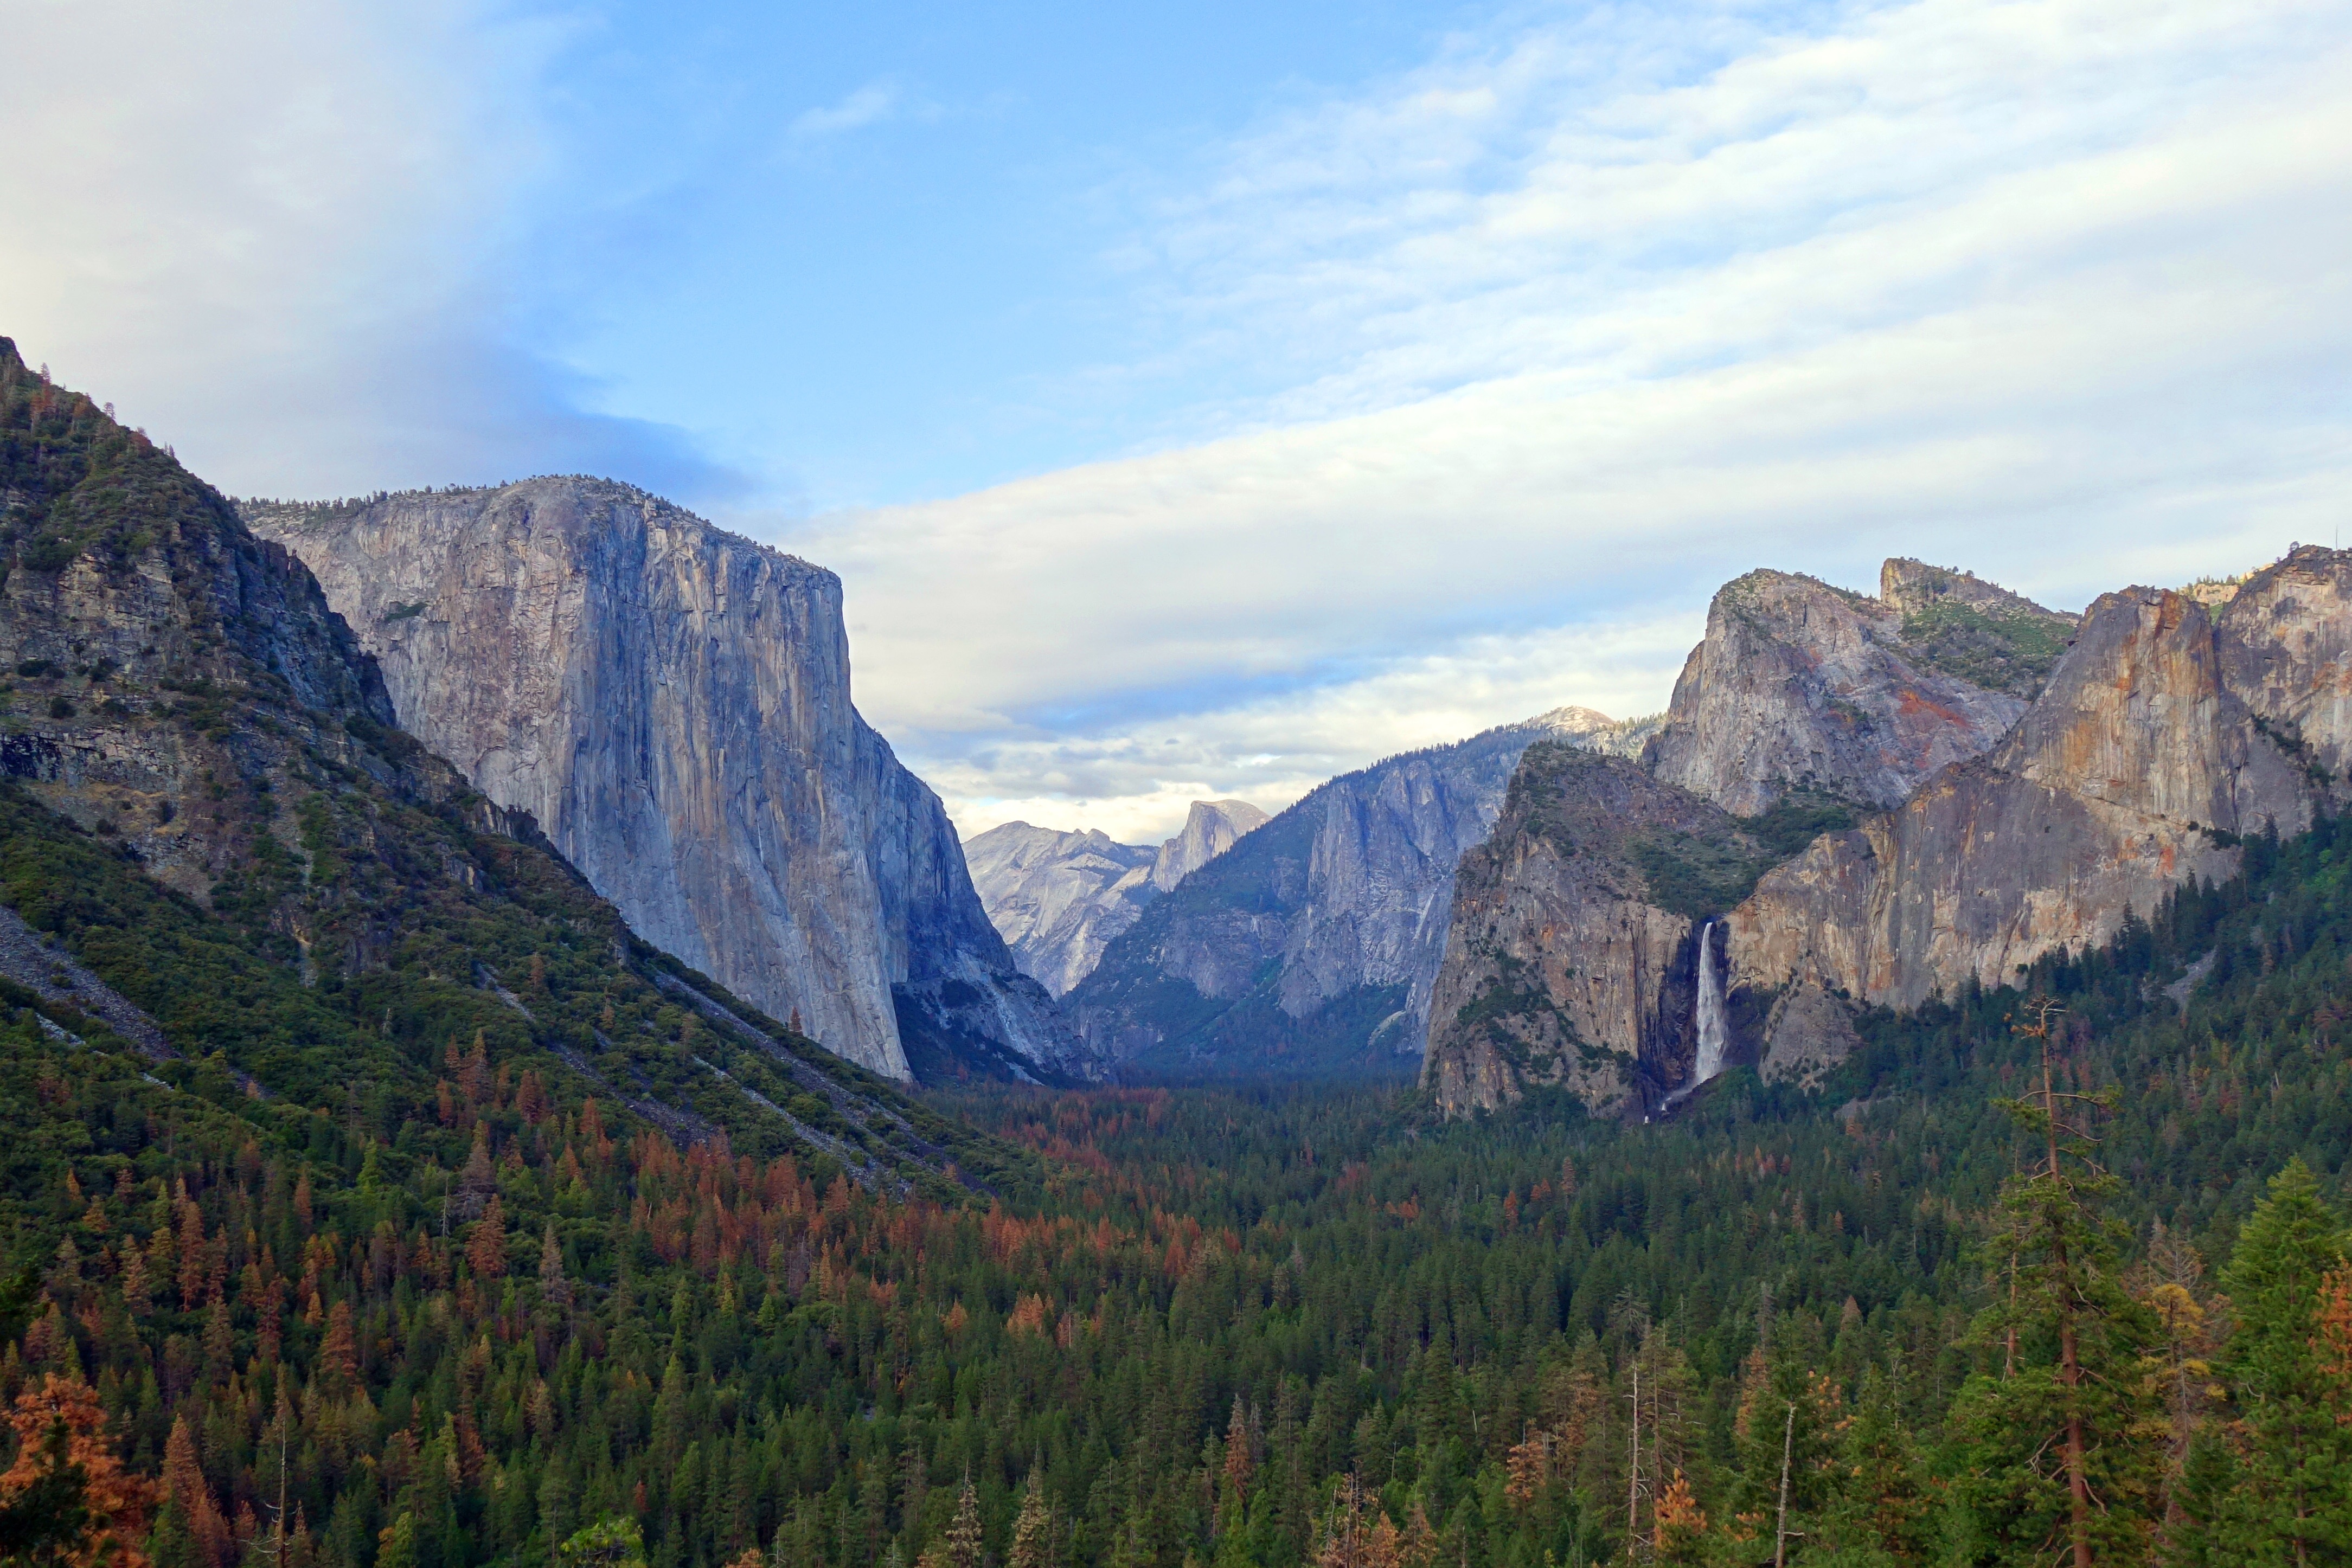
landscape, tree, nature, forest, rock, wilderness, mountain, cloud, valley, mountain range, autumn, park, canyon, national park, ridge, alps, plateau, fell, landform, geographical feature, mountainous landforms